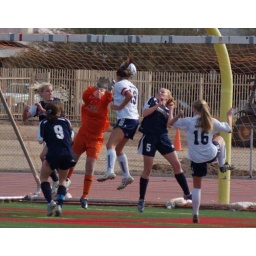
Soccer sahuaro cienega girls 103 Leilani Skinner heads the ball in past Becca Marko